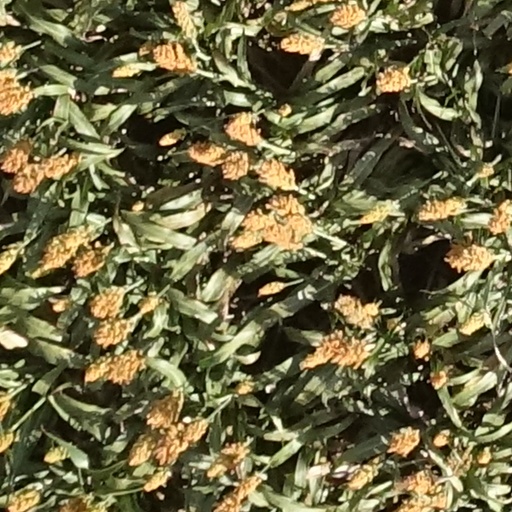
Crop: sorghum